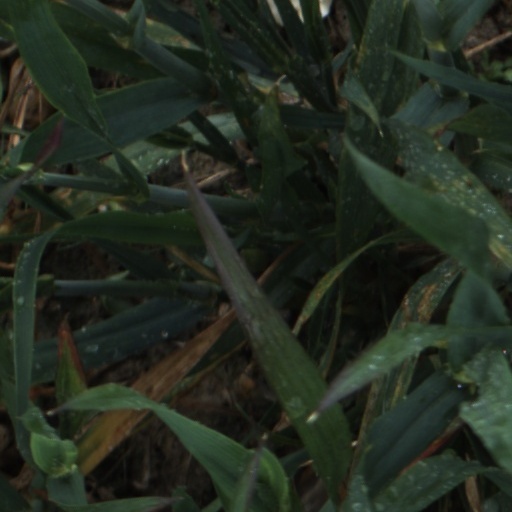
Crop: wheat